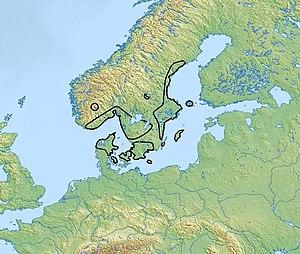
La culture de la céramique perforée est une culture archéologique reflétant un mode de vie de chasseurs-cueilleurs de la transition Mésolithique-Néolithique, au sud de la Scandinavie, principalement sur les côtes du Svealand, du Götaland, de l'Åland, du nord-est du Danemark et au sud de la Norvège.